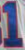
Number: 1